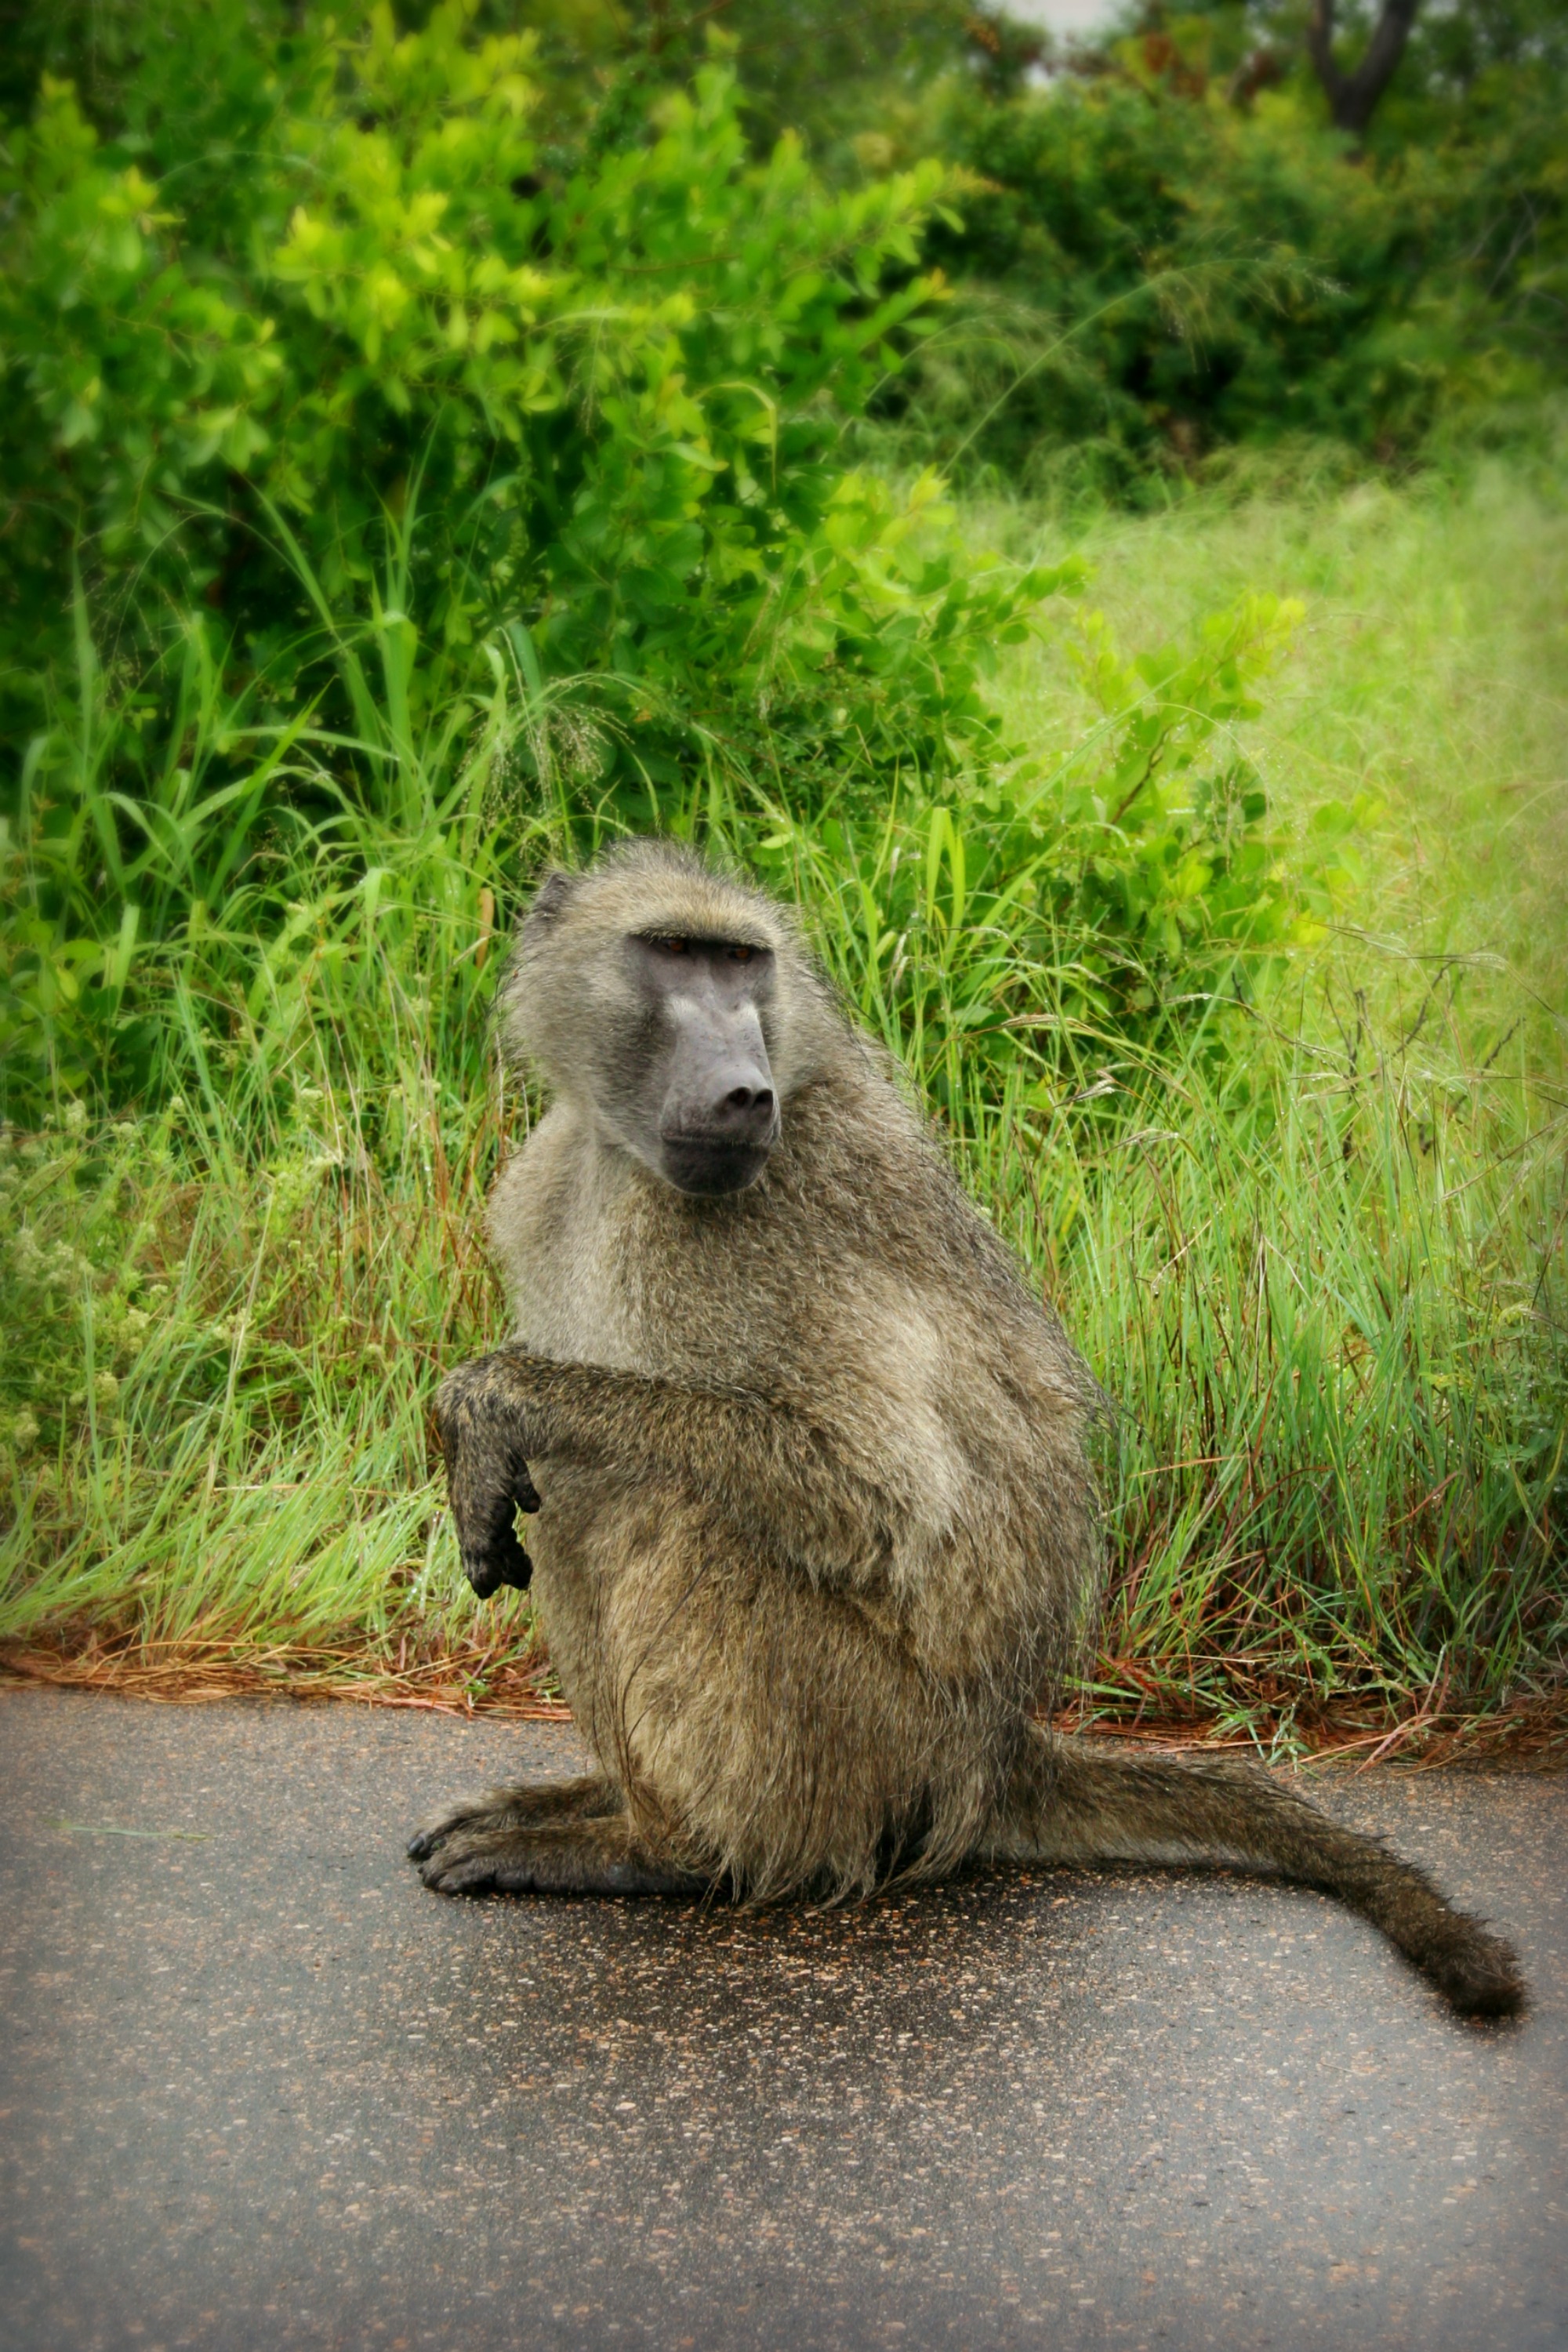
nature, road, animal, wildlife, zoo, africa, mammal, fauna, savanna, primate, wild life, wild animal, baboon, resting, south africa, macaque, old world monkey, kruger national park, sitting baboon